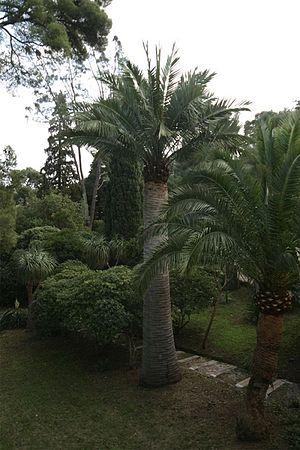
Jubaea au Plantier
Le Plantier de Costebelle est une maison d’architecture néo-palladienne construite à partir de 1857 par la baronne Hortense Pauline Husson de Prailly. Située dans la commune de Hyères-les-Palmiers, dans le département du Var, sur le versant est du mont des Oiseaux et des collines de Costebelle, la propriété surplombe la rade d'Hyères, la presqu'île de Giens et les îles de Porquerolles et de Port-Cros. Lieu de villégiature dans la deuxième moitié du XIXᵉ siècle pour d’éminents ecclésiastiques, la « Villa des Palmiers » accueille également l’écrivain légitimiste Armand de Pontmartin. Mais la plus illustre visite à ce jour reste le passage à la Villa des Palmiers, de la reine Victoria accompagnée de la princesse Henri de Battenberg, en 1892.